US-led intervention in Iraq (2014–2021)

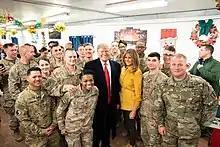
President Donald Trump visits U.S. troops at the Al Asad Airbase in Iraq, 26 December 2018

On 11 February, the "Telegraph" reported that Iraqi aircraft carried out an airstrike on a house in Anbar where ISIL leader Abu Bakr al-Baghdadi was holding a meeting with senior ISIS commanders, killing more than a dozen.